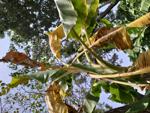
Label: xamthomonas